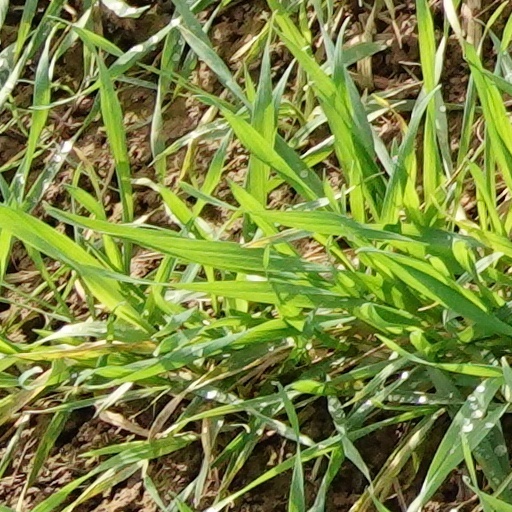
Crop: wheat